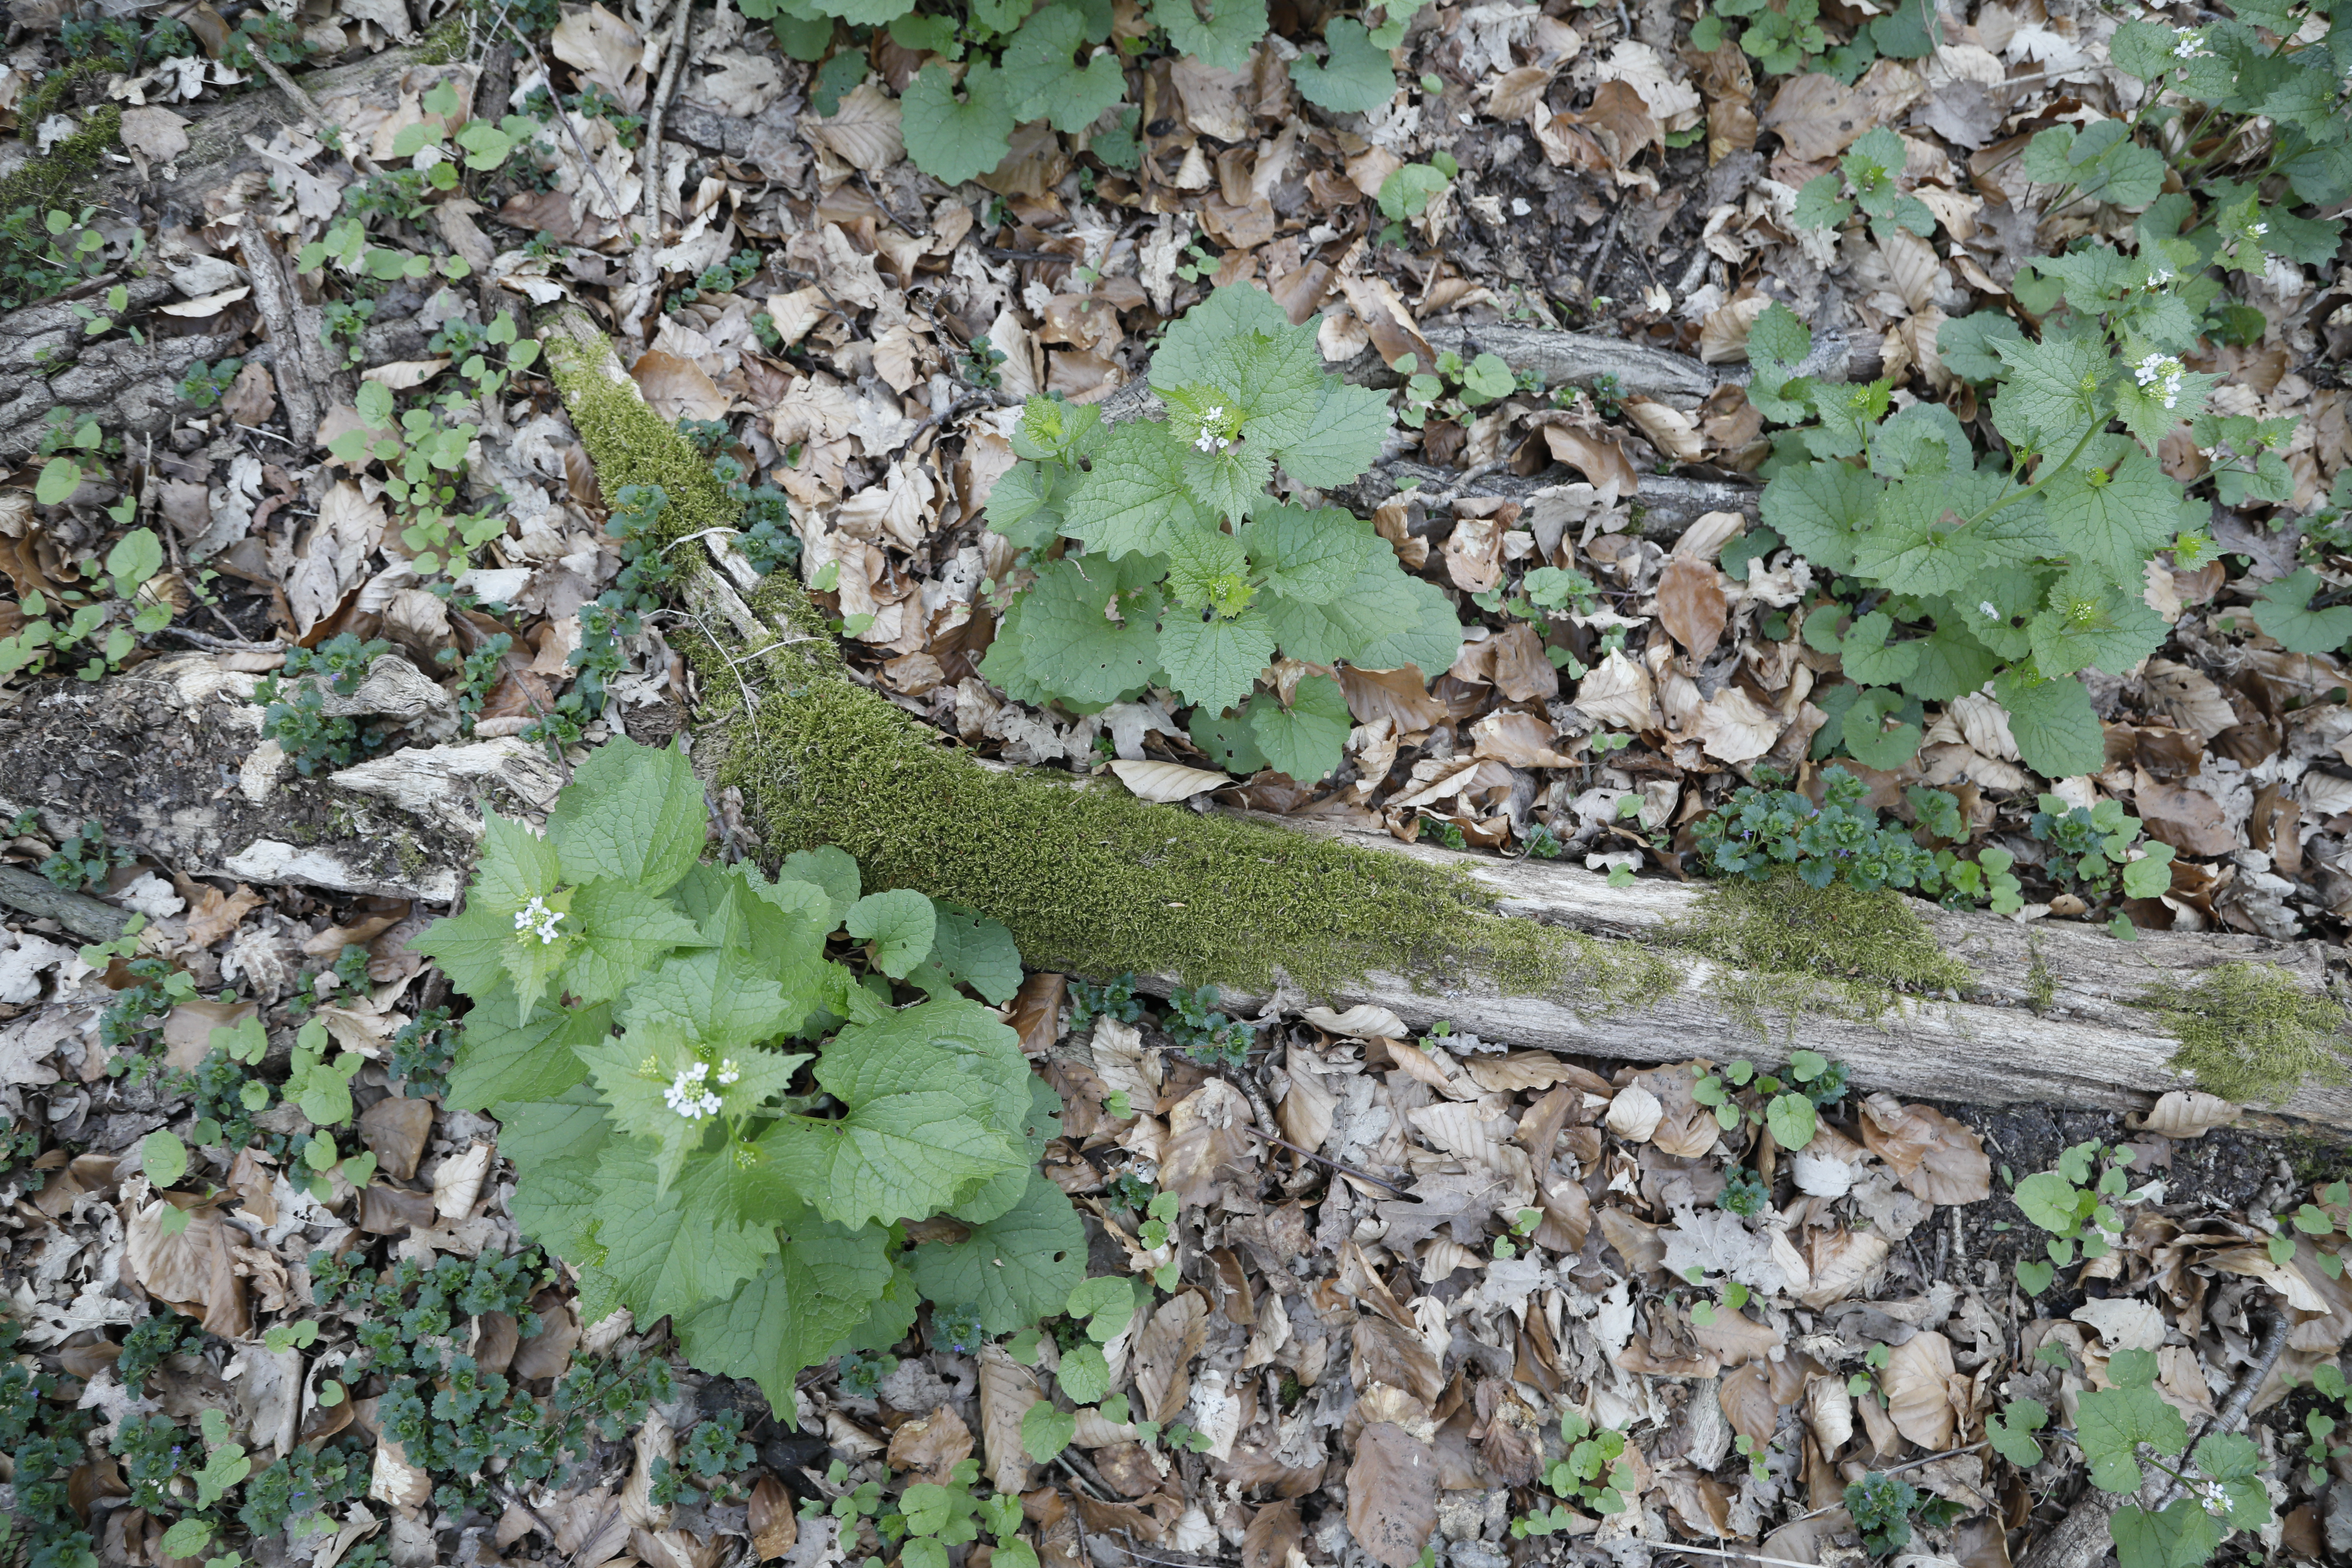
Plant species: Alliaria petiolata, Glechoma hederacea